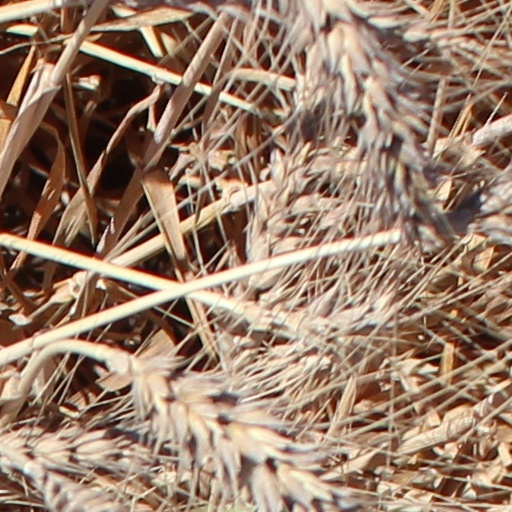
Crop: wheat